Soggade Chinni Nayana

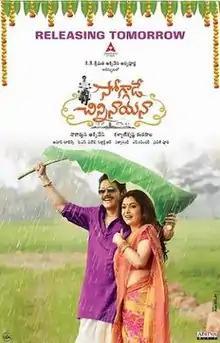
Theatrical release poster

Soggade Chinni Nayana is a 2016 Indian Telugu-language supernatural drama film directed by Kalyan Krishna Kurasala and written by Satyanand and Ram Mohan P. In addition to producing the film under his Annapurna Studios banner, Nagarjuna played dual roles, starring alongside Ramya Krishna and Lavanya Tripathi. Nassar, Mahadevan, Sampath Raj and Brahmanandam played supporting roles. The film revolves around the soul of Bangarraju, a flirtatious zamindar whom Yama sends back to earth to reconcile his son (Ram "Ramu" Mohan) and his wife Seetha, who are on the brink of divorce. In the process, he learns about his death and its connection with a local Shiva temple.